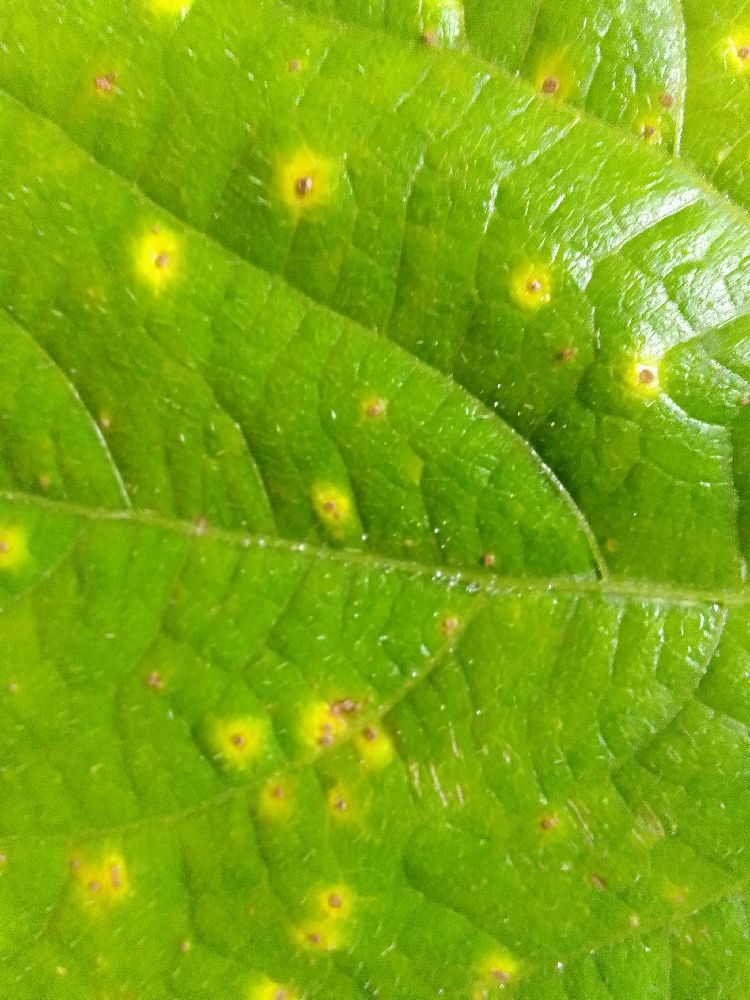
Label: rust